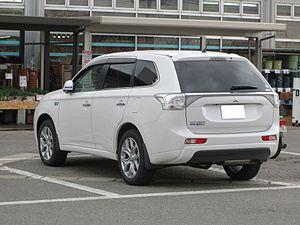
Un véhicule hybride rechargeable est un véhicule hybride électrique dont la batterie de traction est conçue pour être chargée par branchement à une source d'énergie extérieure.